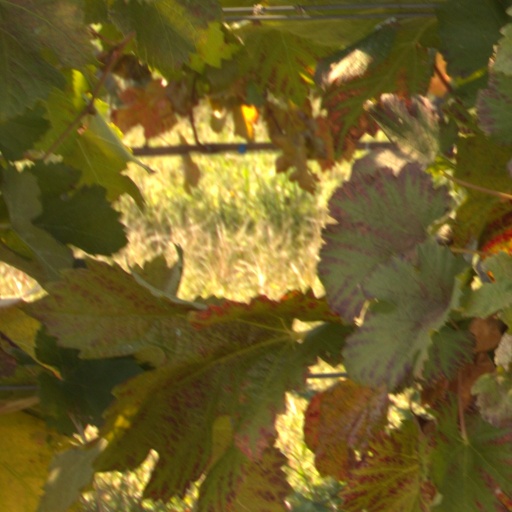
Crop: grape